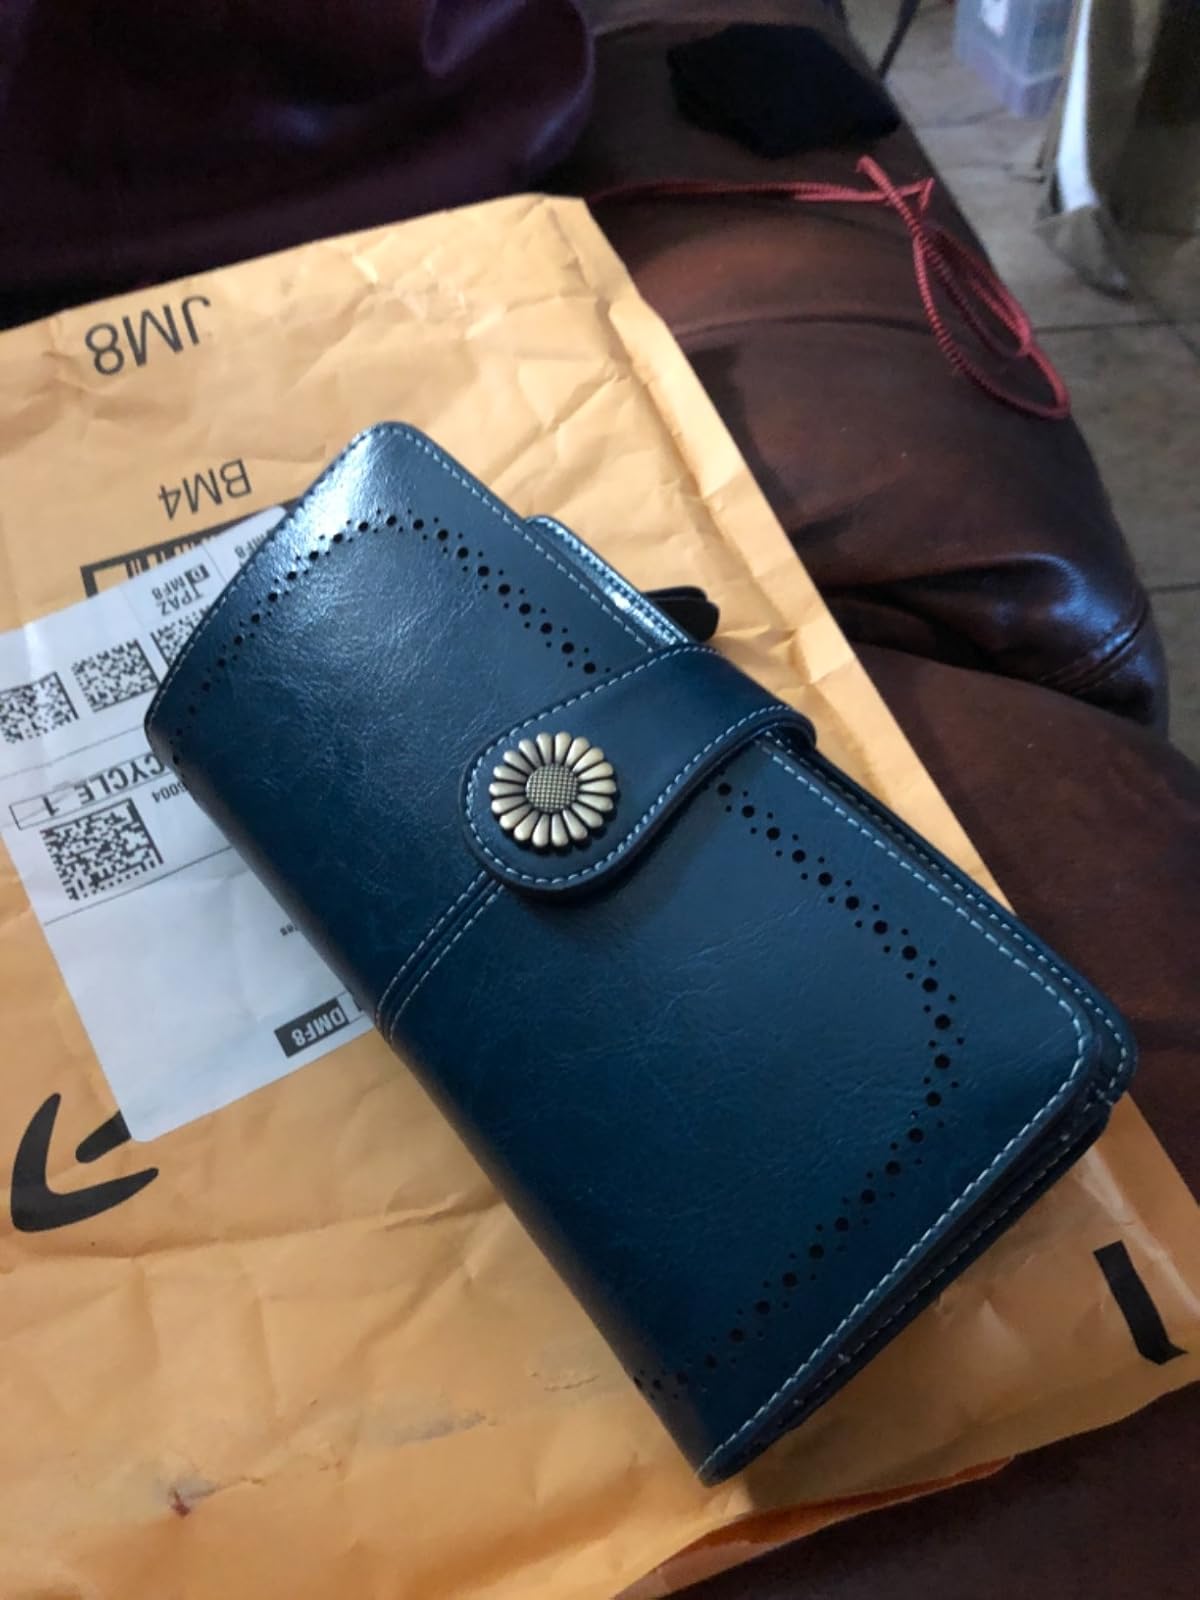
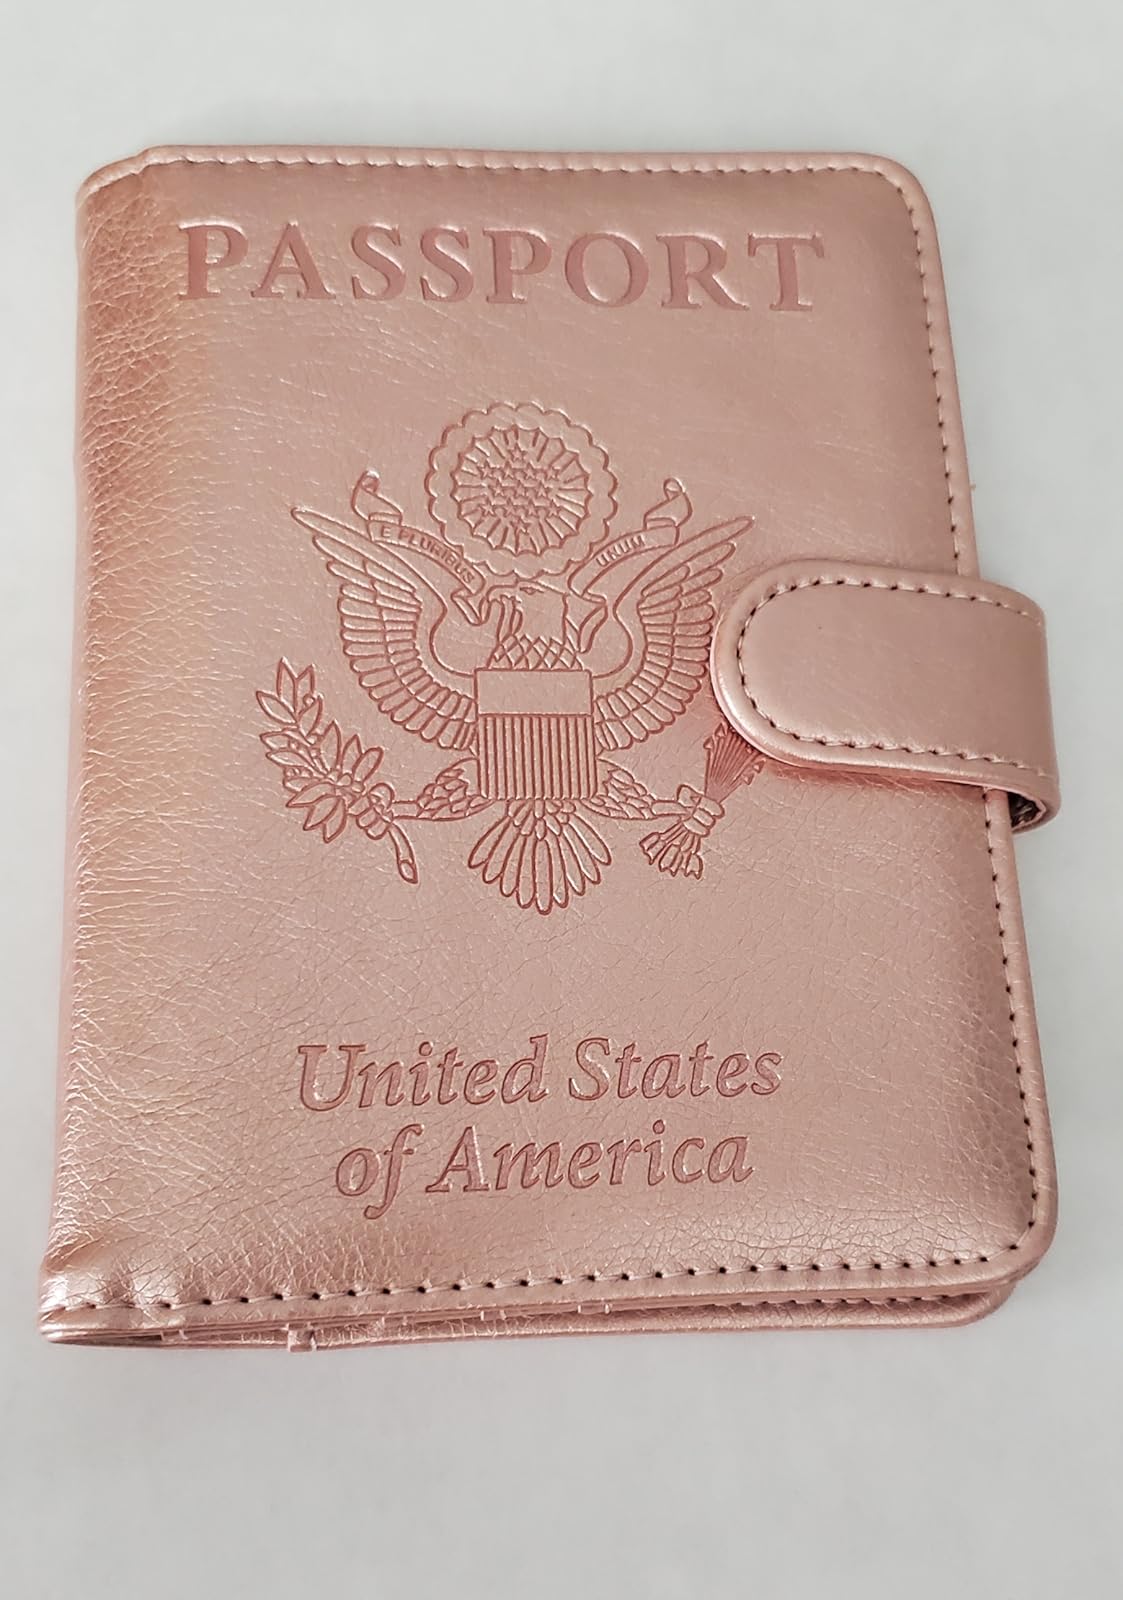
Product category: accessories_wallet
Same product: no